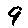
Label: 9